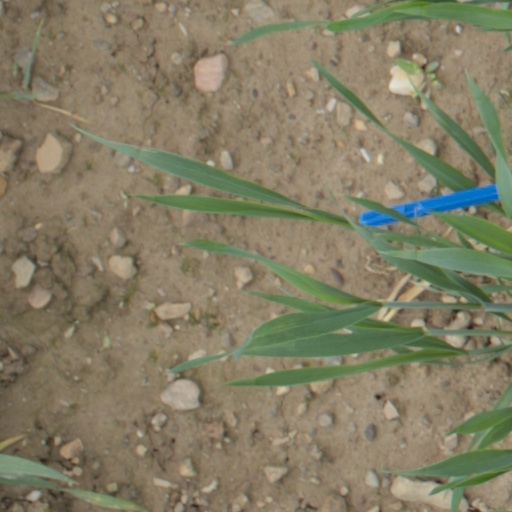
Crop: wheat